FedExForum

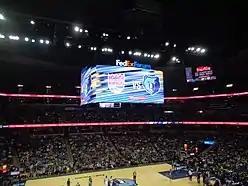
Digital upgrades, which included a new scoreboard, were installed in time for the 2017-18 NBA season.

In order to keep the Grizzlies in Memphis, the City of Memphis has completed normal renovations to FedExForum to keep it up to NBA standards. In 2012, the arena's sound system was replaced and the main basketball court was replaced for the Grizzlies for $200,000, with the Tigers' court being replaced the following year. Three years later, FedExForum completed a renovation for the backstage areas, including a new video room, a renovation of the coaches' offices, and office space for FedExForum employees. In 2017, the Grizzlies announced a $1.8 million renovation to the arena, which includes an HD scoreboard four times the size of the former, new HD displays, new LED lighting, and other additional fan amenities, which were completed in time for the beginning of the 2017-2018 NBA Season.